Pierre Coton

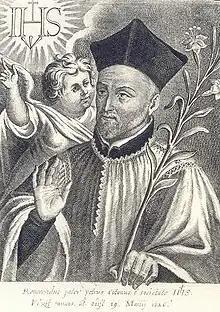
Pierre Coton (1564-1626).

Coton studied law at Paris and Bourges, entered the Society of Jesus at the age of twenty-five, and was sent to Milan to study philosophy. Here he became acquainted with Charles Borromeo. On his return to his native country he preached with success at Roanne, Avignon, Nîmes, Grenoble, and Marseille. An acquaintance with Henry IV of France soon ripened into friendship. The Archbishopric of Arles being vacant, the king offered it to Coton, who refused it. Father Coton had for two years previous to the death of Henry been confessor to his son, the young Dauphin.